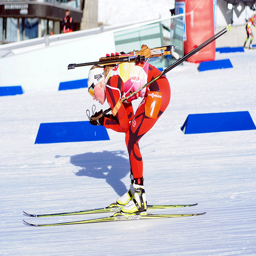
A skier in a red suit bends over while riding skies and holds long ski poles.
A skier crouched down to gain speed
A winter biathlon competitor crouching on a downhill to gain speed.
A skier is bending down to gain speed while skiing.
A man on a slope wearing skis and goggles